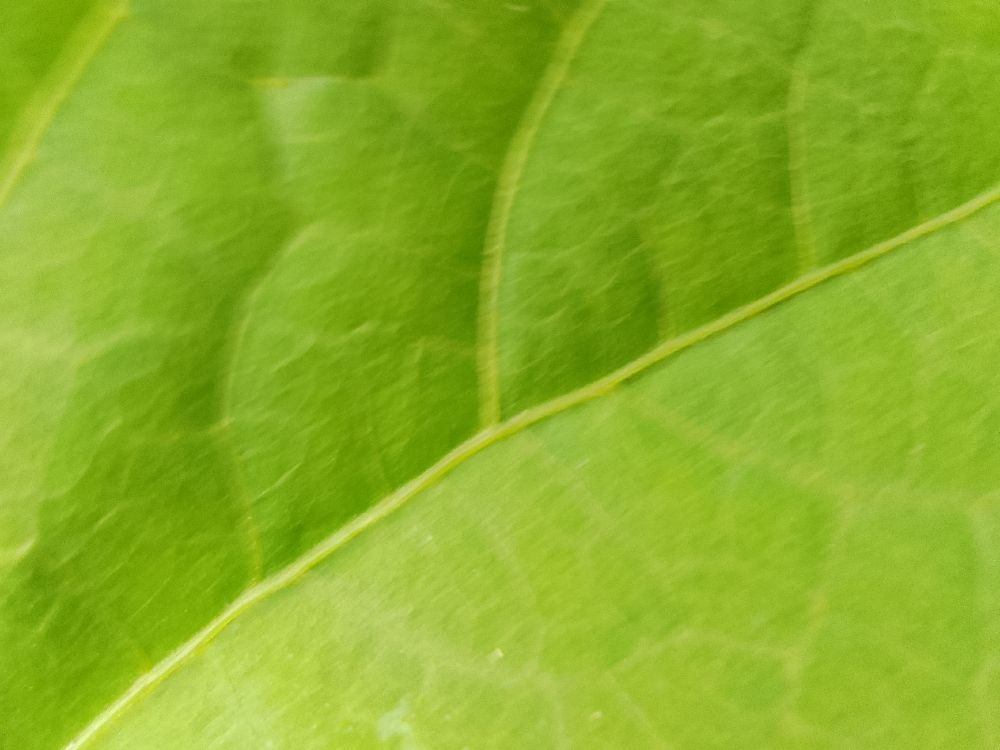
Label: healthy